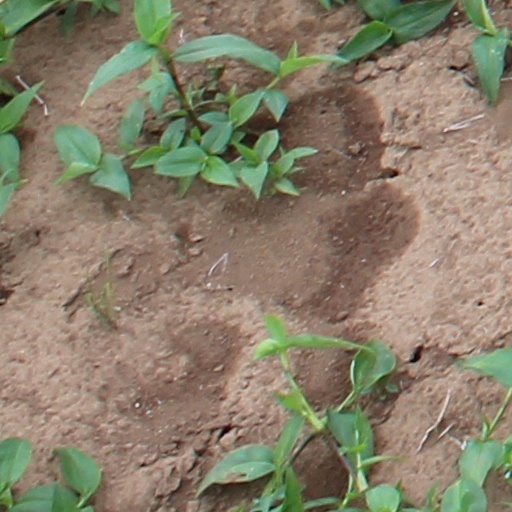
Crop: wheat